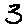
Label: 3